NATO Nuclear Planning Group

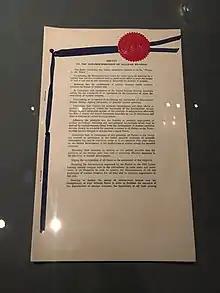
Non-Proliferation Treaty (1968)

Underneath the Permanent Representatives level is the Staff Group. This level involves members of the national delegations of member countries. Proposals and other items on the agenda for the Nuclear Planning Group discussions are deliberated upon here first. As such, this level is responsible for a majority of the documentational work at the Nuclear Planning Group. When a consensus is reached upon an agenda item, a report will be created for which the Permanent Representatives and ministerial levels can later discuss. The Staff Group is chaired by the Nuclear Planning Directorate. This directorate is composed of members of NATO's International Staff who are often experienced in regard to nuclear planning. The director has consistently been an American. From the military side, a member of the International Military Staff such as a naval captain or colonel will be involved in Staff Group sessions.